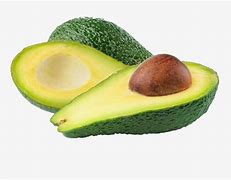
Label: Avocado